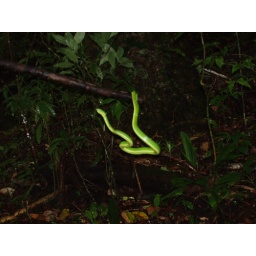
palm side-striped pit viper in Monteverde cloud forest area.